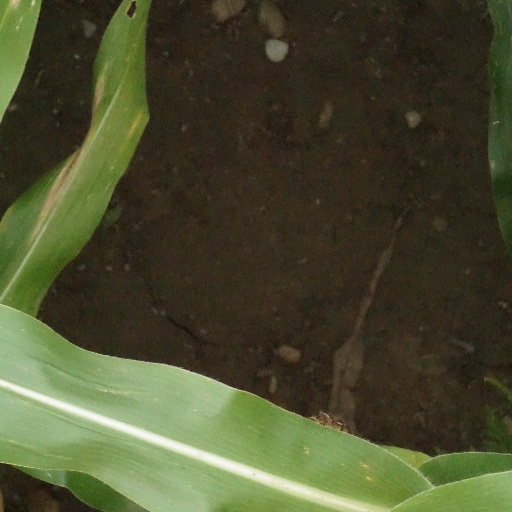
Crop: maize; corn